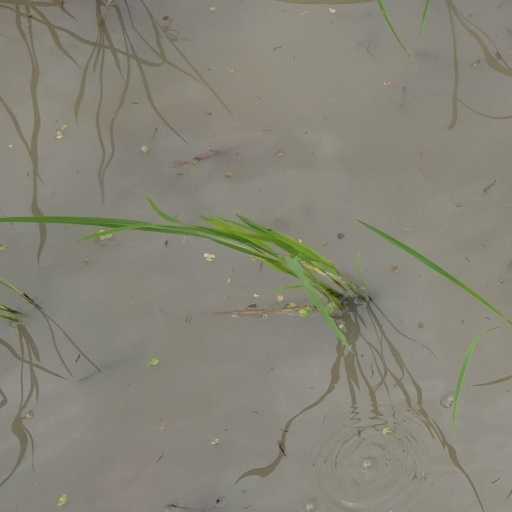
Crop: rice